Jackie Groenen

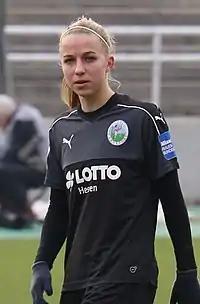
Groenen with 1. FFC Frankfurt in 2016

Jackie Noëlle Groenen (born 17 December 1994) is a Dutch professional footballer and former judoka who plays as a midfielder for Première Ligue club Paris Saint-Germain and the Netherlands national team.